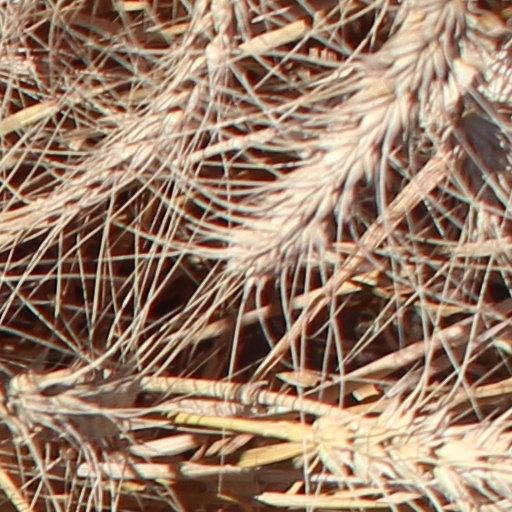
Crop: wheat